List of Intel Core processors

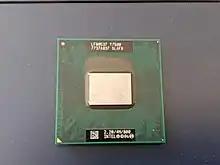
Front side of an Intel Core 2 Duo T7500 Processor

Note: The M0 and G0 Steppings have better optimizations to lower idle power consumption from 12W to 8W.